Pelican Point Lighthouse

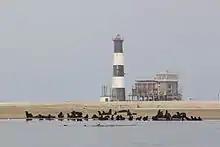
Pelican Point Lighthouse

The Pelican Point Lighthouse is a lighthouse overlooking the Atlantic Ocean from the Pelican Point peninsula, a long sandbar guarding Walvis Bay, Namibia. It was inaugurated by the South African government in 1932. The round, cast-iron, 34-meter-high tower features a lantern and gallery and is painted in horizontal black and white bands.